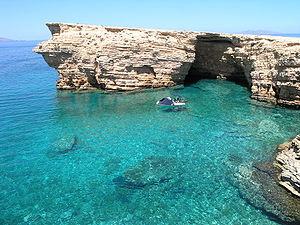
Les Koufonissia sont un couple d'îles des Cyclades faisant partie de l'archipel des Petites Cyclades, au Sud-Est de Naxos.